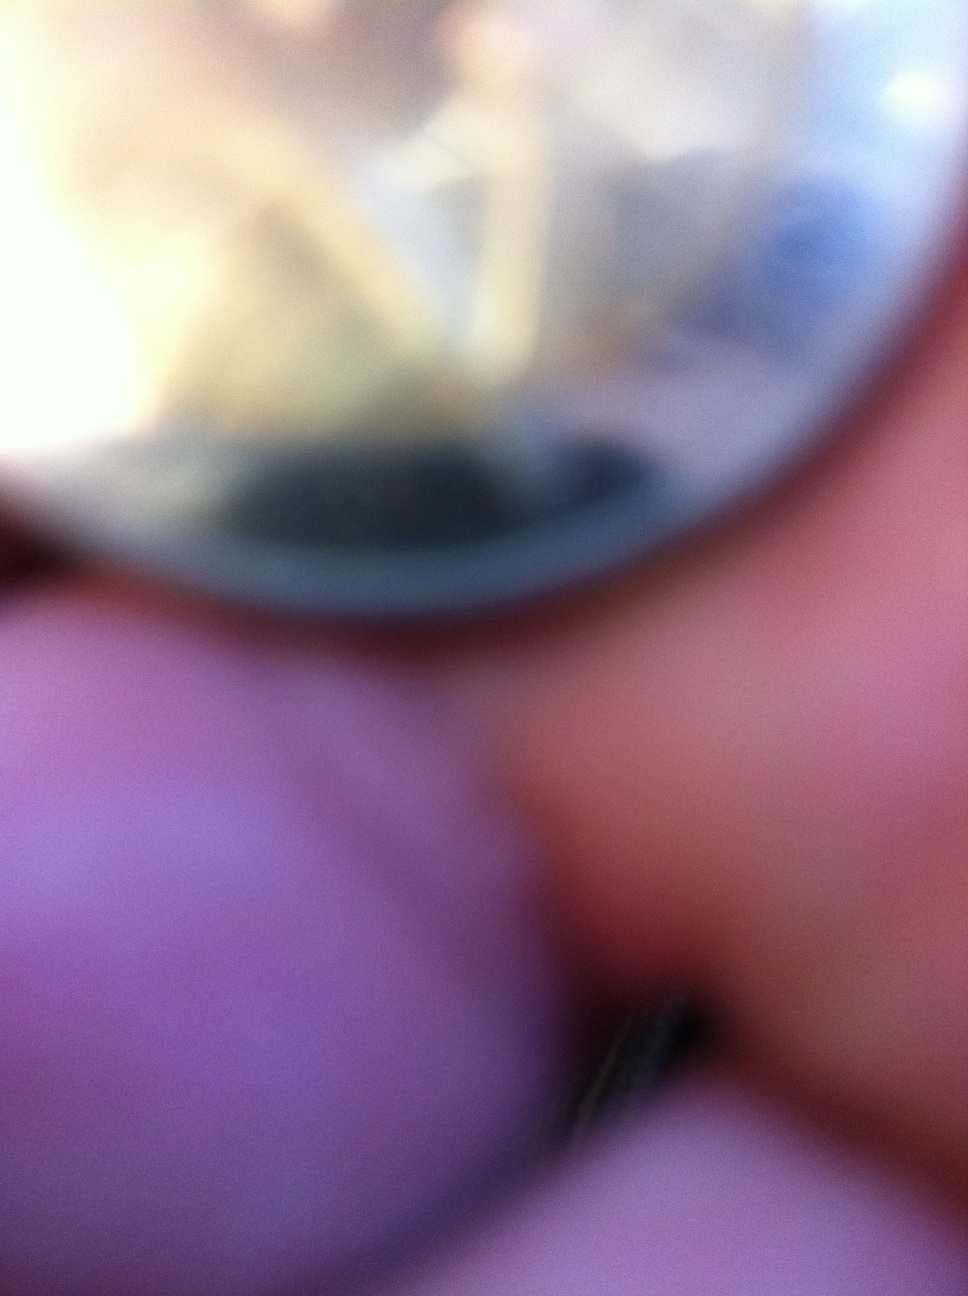Question: Is this euro coins?
Answer: unanswerable